David Litvinoff

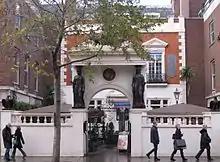
The Pheasantry in 2009

In 1967, Litvinoff was living at The Pheasantry, 152 King's Road, then dilapidated flats with a club in the basement that was in the process of turning into a form of artistic commune. Litvinoff worked in Tim Whidborne's studio. Eric Clapton and Martin Sharp of "Oz" magazine shared a studio there and other residents included Germaine Greer, Robert Whitaker and Nicky Kramer.